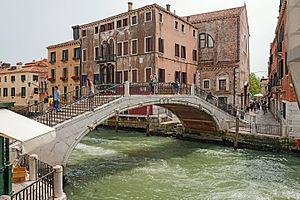
Le rio di Ca' Foscari est un canal de Venise dans le Dorsoduro.
Le centre historique de Venise comprend 121 îles liés par 435 ponts. Cette liste reprend les noms vénitiens des principaux ponts de Venise par sestiere ou île.